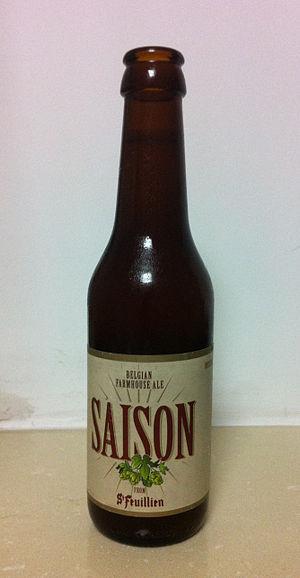
Bouteille de bière St Feuillien Saison
La St Feuillien est une bière belge d'Abbaye reconnue produite au Rœulx dans la brasserie St-Feuillien appelée aussi brasserie Friart.